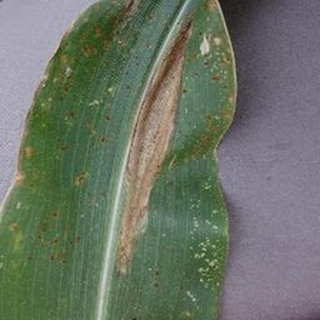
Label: corn_northern_leaf_blight